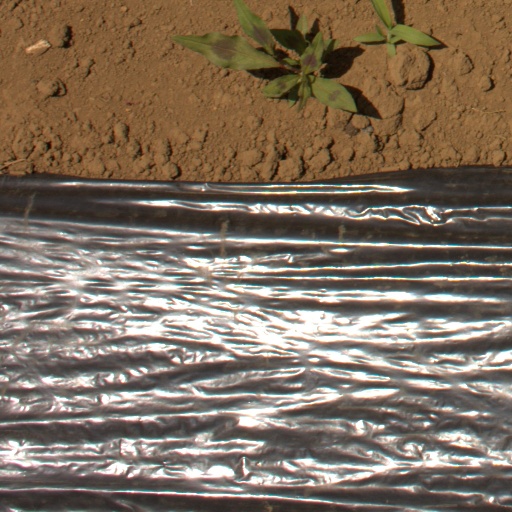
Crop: Jerusalem artichoke